John Ashe (priest)

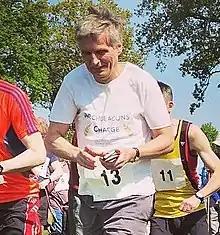
The Venerable John Ashe during a fun run in 2014

Francis John Ashe (born London, 11 February 1953) was Archdeacon of Lynn from 2009 until 2018.